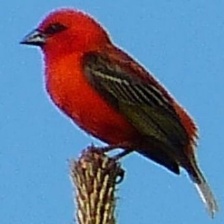
Species: RED FODY
Scientific name: FOUDIA MADAGASCARIENSIS